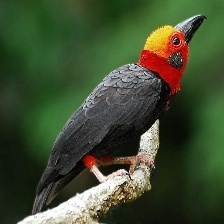
Species: BORNEAN BRISTLEHEAD
Scientific name: PITYRIASIS GYMNOCEPHALA